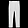
Label: Trouser